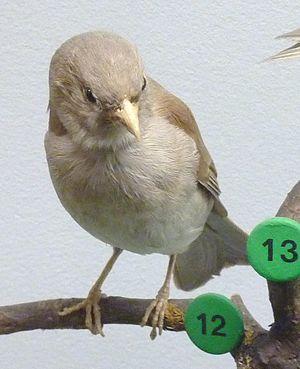
Spécimen empaillé monté de Moineau gris (Passer griseus) au Muséum d'histoire naturelle de Genève, probablement la sous-espèce type. Écriteau lié